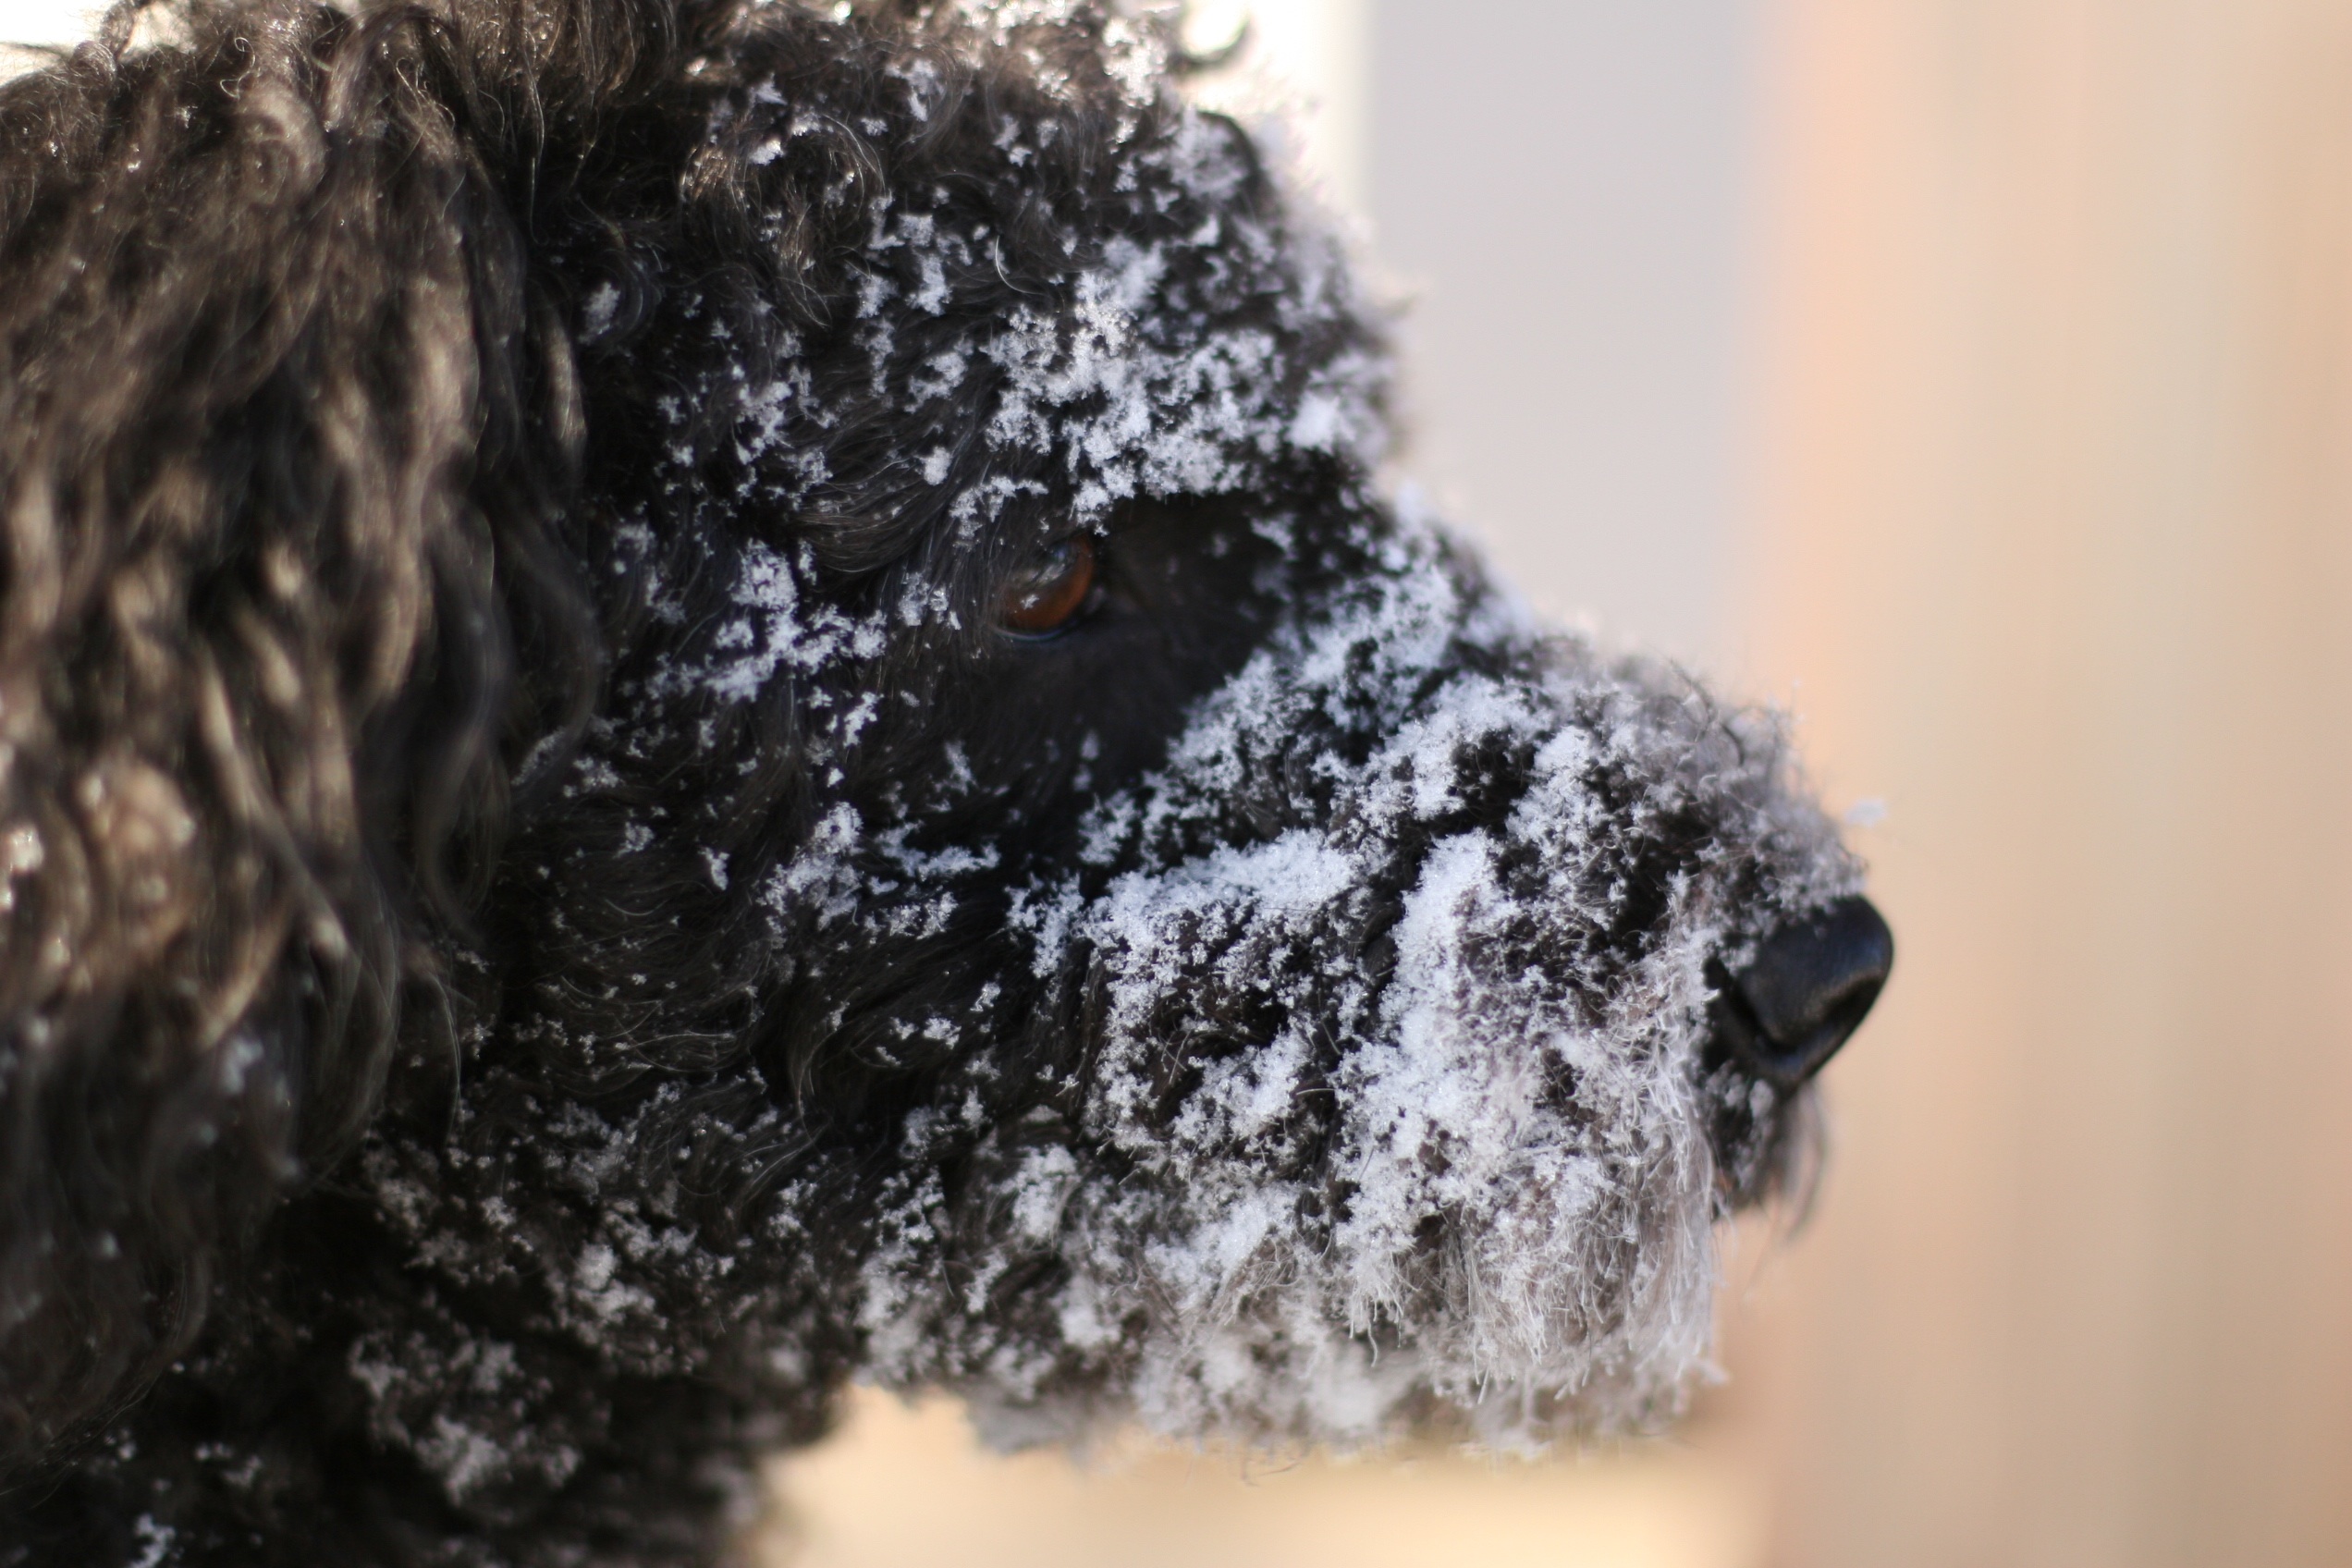
rock, snow, winter, weather, material, close up, sculpture, macro photography